Conquest of Sylhet

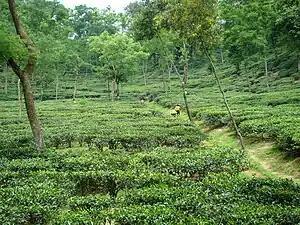
Mulnicherra, now the oldest tea garden in South Asia, is home to the Harong Hurong cave which Govinda and his family supposedly retreated to.

Garuda and his family, taking shelter at Grivakali shrine, then decided to head off to Tungachal. They set on a boat at Dhanuhatta driven by the royal servants Ghaturam and Jharuram. However, they were seen by Subid, a rebel from the time of Raja Govardhan's fall, who informed the Muslims of their actions; leading to Garuda's boat being followed by the Muslims. Out of embarrassment, Garuda appeared to committed suicide, jumping off the boat at Puni beel. The boatmen, however, continued taking Apurna and Shantipriya to Tungachal, eventually finding refuge with Raja Achak Narayan, though the boatmen themselves were killed. Apurna and Shantipriya made a vow in Tunganath Shiva temple to fast for ninety days, hoping for safety. The incident is mentioned in a ballad known as "Shantiranir Baromashi" (Shantirani's twelve months). After the successful conquest of Gour, Syed Nasiruddin set off on an expedition against the feudal Raja Achak Narayan of Tungachal, which had been a part of the Gour Kingdom. Nasiruddin arrived with 1000 lascars and 12 Saints sent by Shahjalal (r) to help him. He camped in a place now known as Laskarpur. Raja Achak Narayan was also defeated and fled with his family to Mathura. Shantipriya was said to have also committed suicide. Following a victory, Tungachal was annexed to Bengal and renamed as Taraf. The 12 saints who accompanied Nasiruddin are as follows: